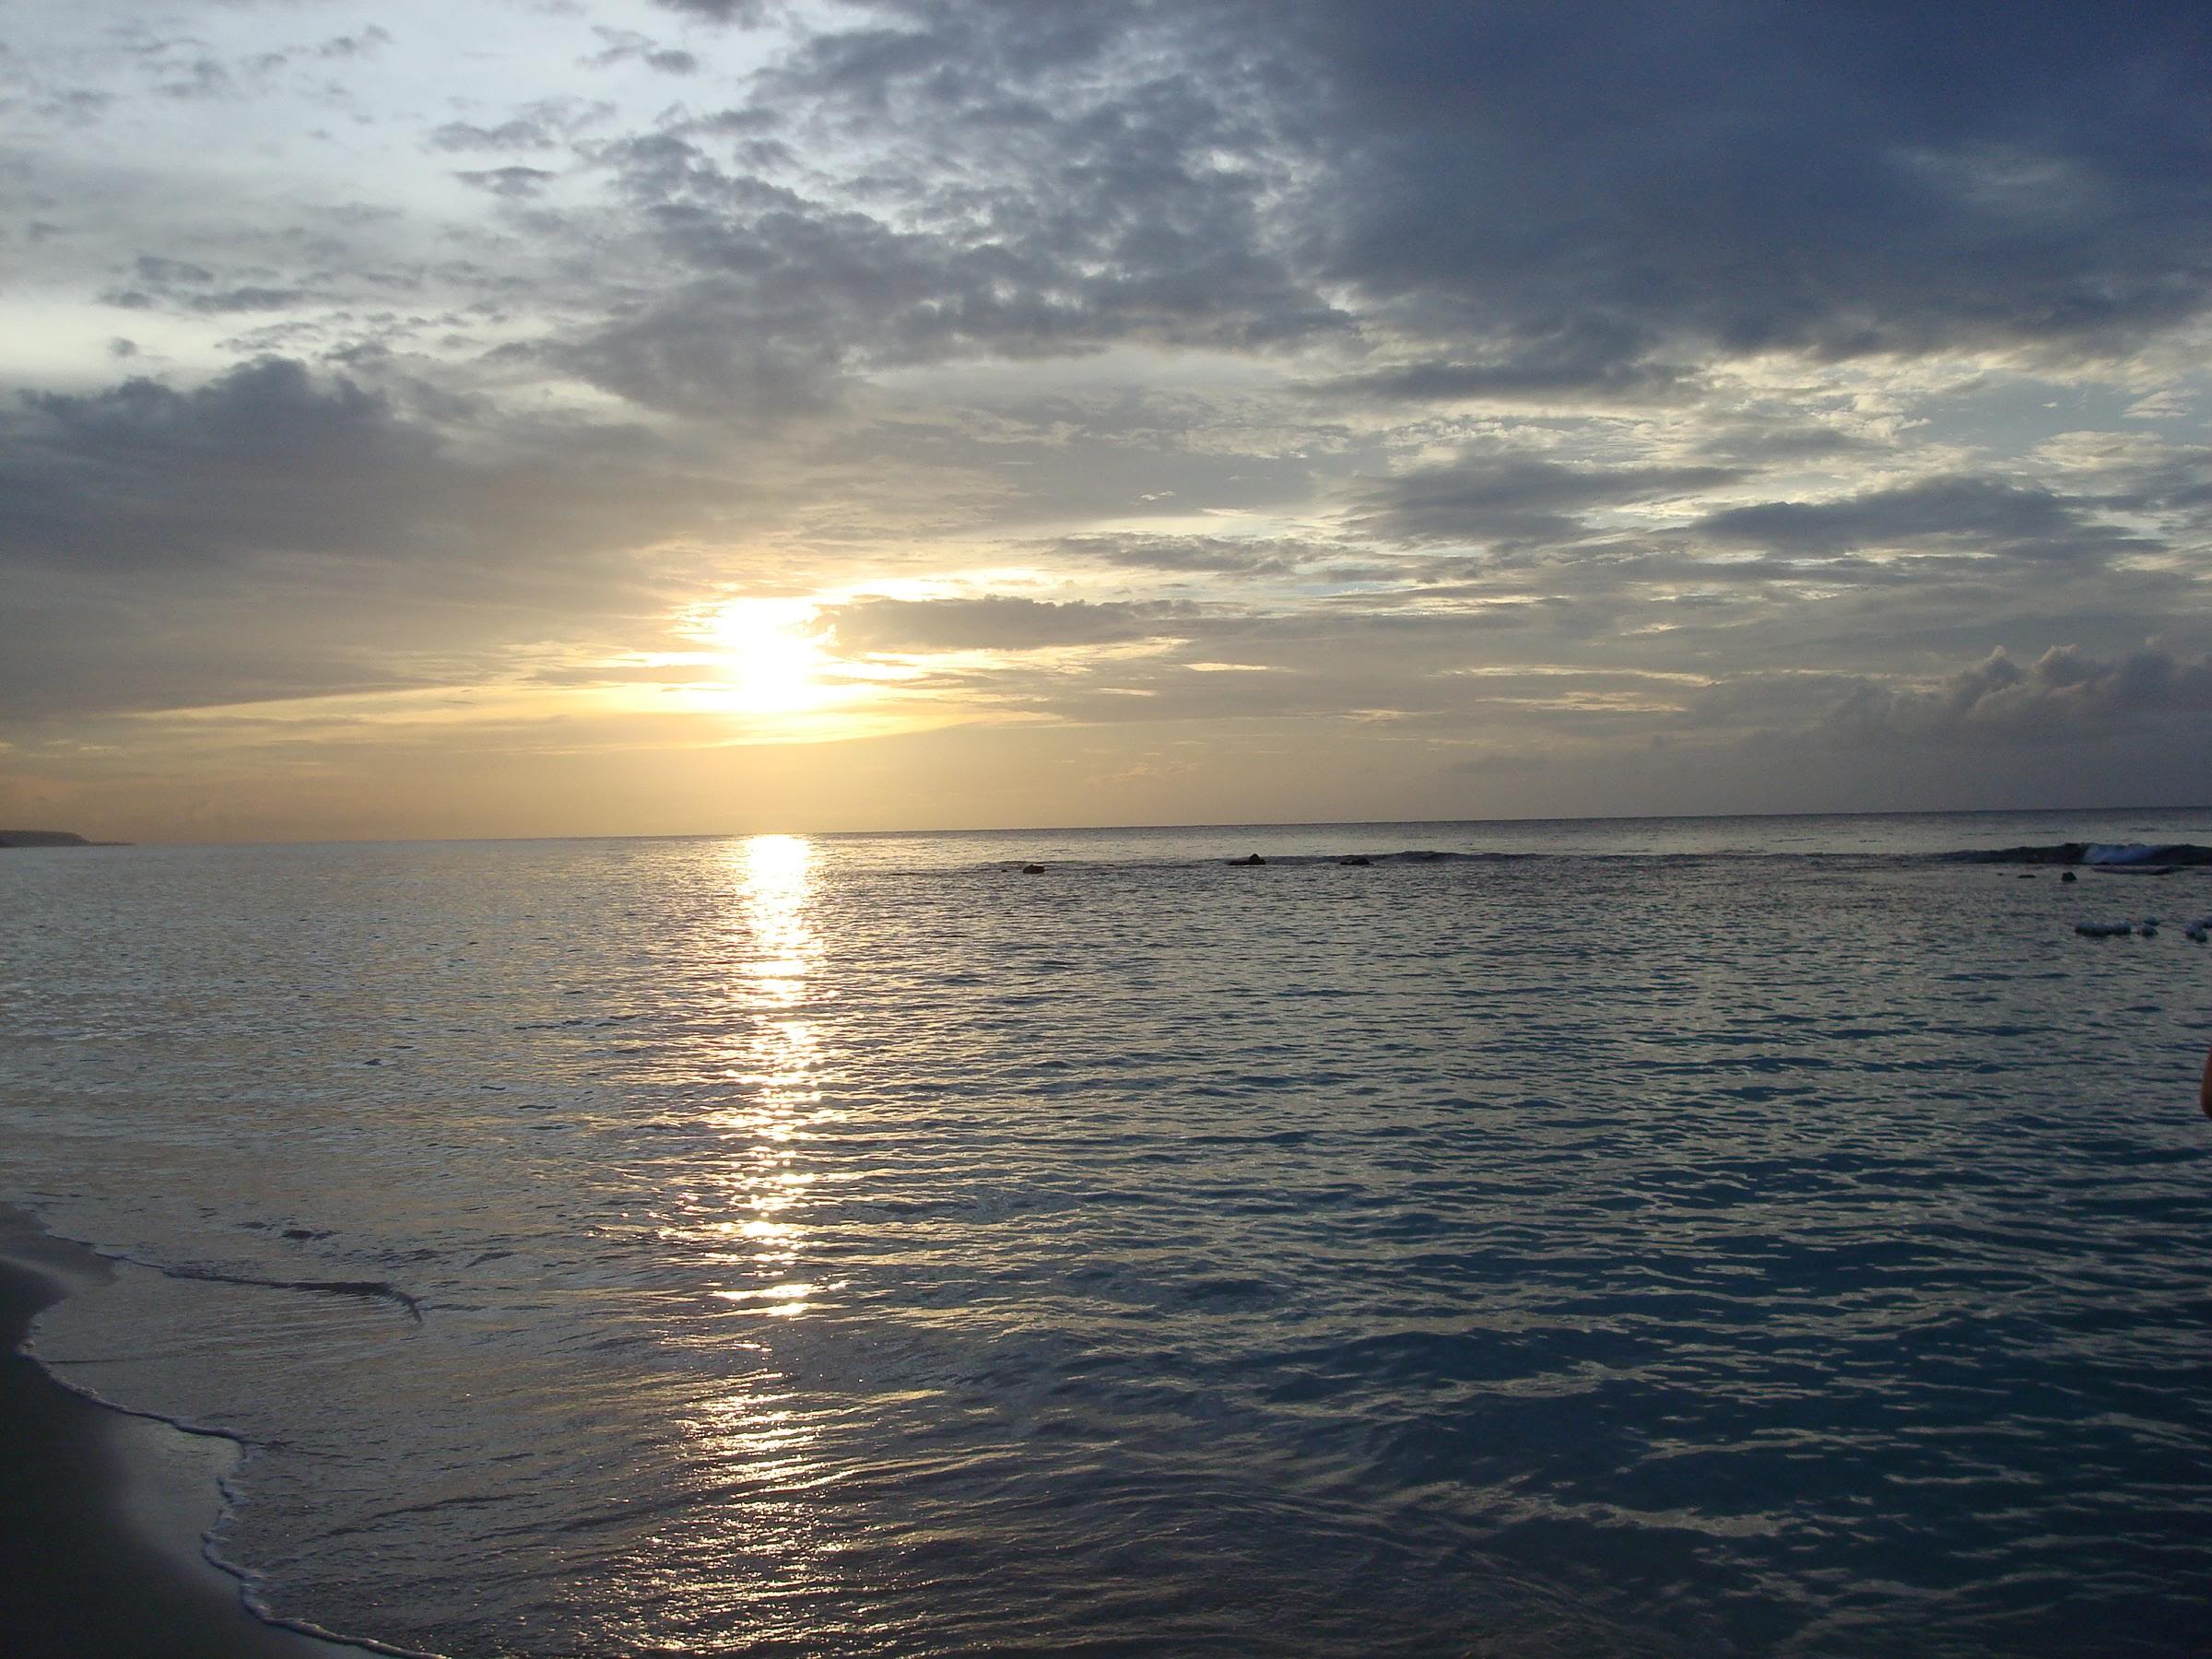
beach, landscape, sea, coast, water, sand, ocean, horizon, cloud, sky, sun, sunrise, sunset, sunlight, morning, shore, wave, dawn, summer, vacation, travel, dusk, evening, reflection, vehicle, paradise, tropical, holiday, bay, island, tourism, body of water, outdoors, sunny, clouds, resort, jamaica, beautiful, caribbean, destination, afterglow, runaway bay, ocho rios, wind wave